1000minds

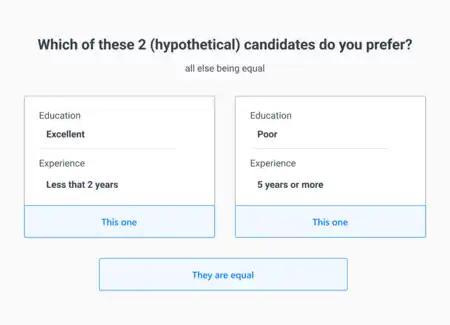
Example of a 1000minds pairwise comparison (trade-off question)

An AI assistant was added to 1000minds in 2023, implementing OpenAI’s GPT-4 technology. The AI assistant suggests criteria and examples of alternatives for the decision at hand; and then the user’s personal preferences or expert knowledge with respect to the relative importance of the criteria are elicited using PAPRIKA, resulting in the alternatives being ranked.